Beverly Cleary

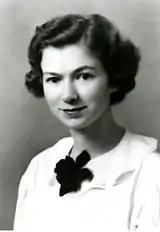
Cleary as a senior at the University of California, Berkeley, 1938

Beverly Atlee Bunn was born on April 12, 1916, in McMinnville, Oregon, to Chester Lloyd Bunn, a farmer, and Mable Atlee Bunn, a schoolteacher. Cleary was an only child and lived on a farm in rural Yamhill, Oregon, in her early childhood. She was raised Presbyterian. When she was six years old, her family moved to Portland, Oregon, where her father had secured a job as a bank security officer.